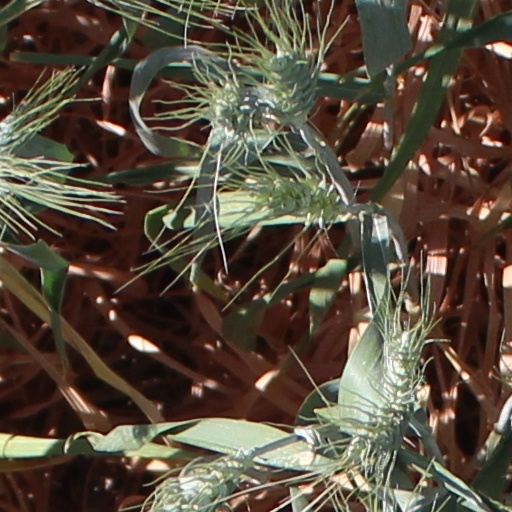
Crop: wheat